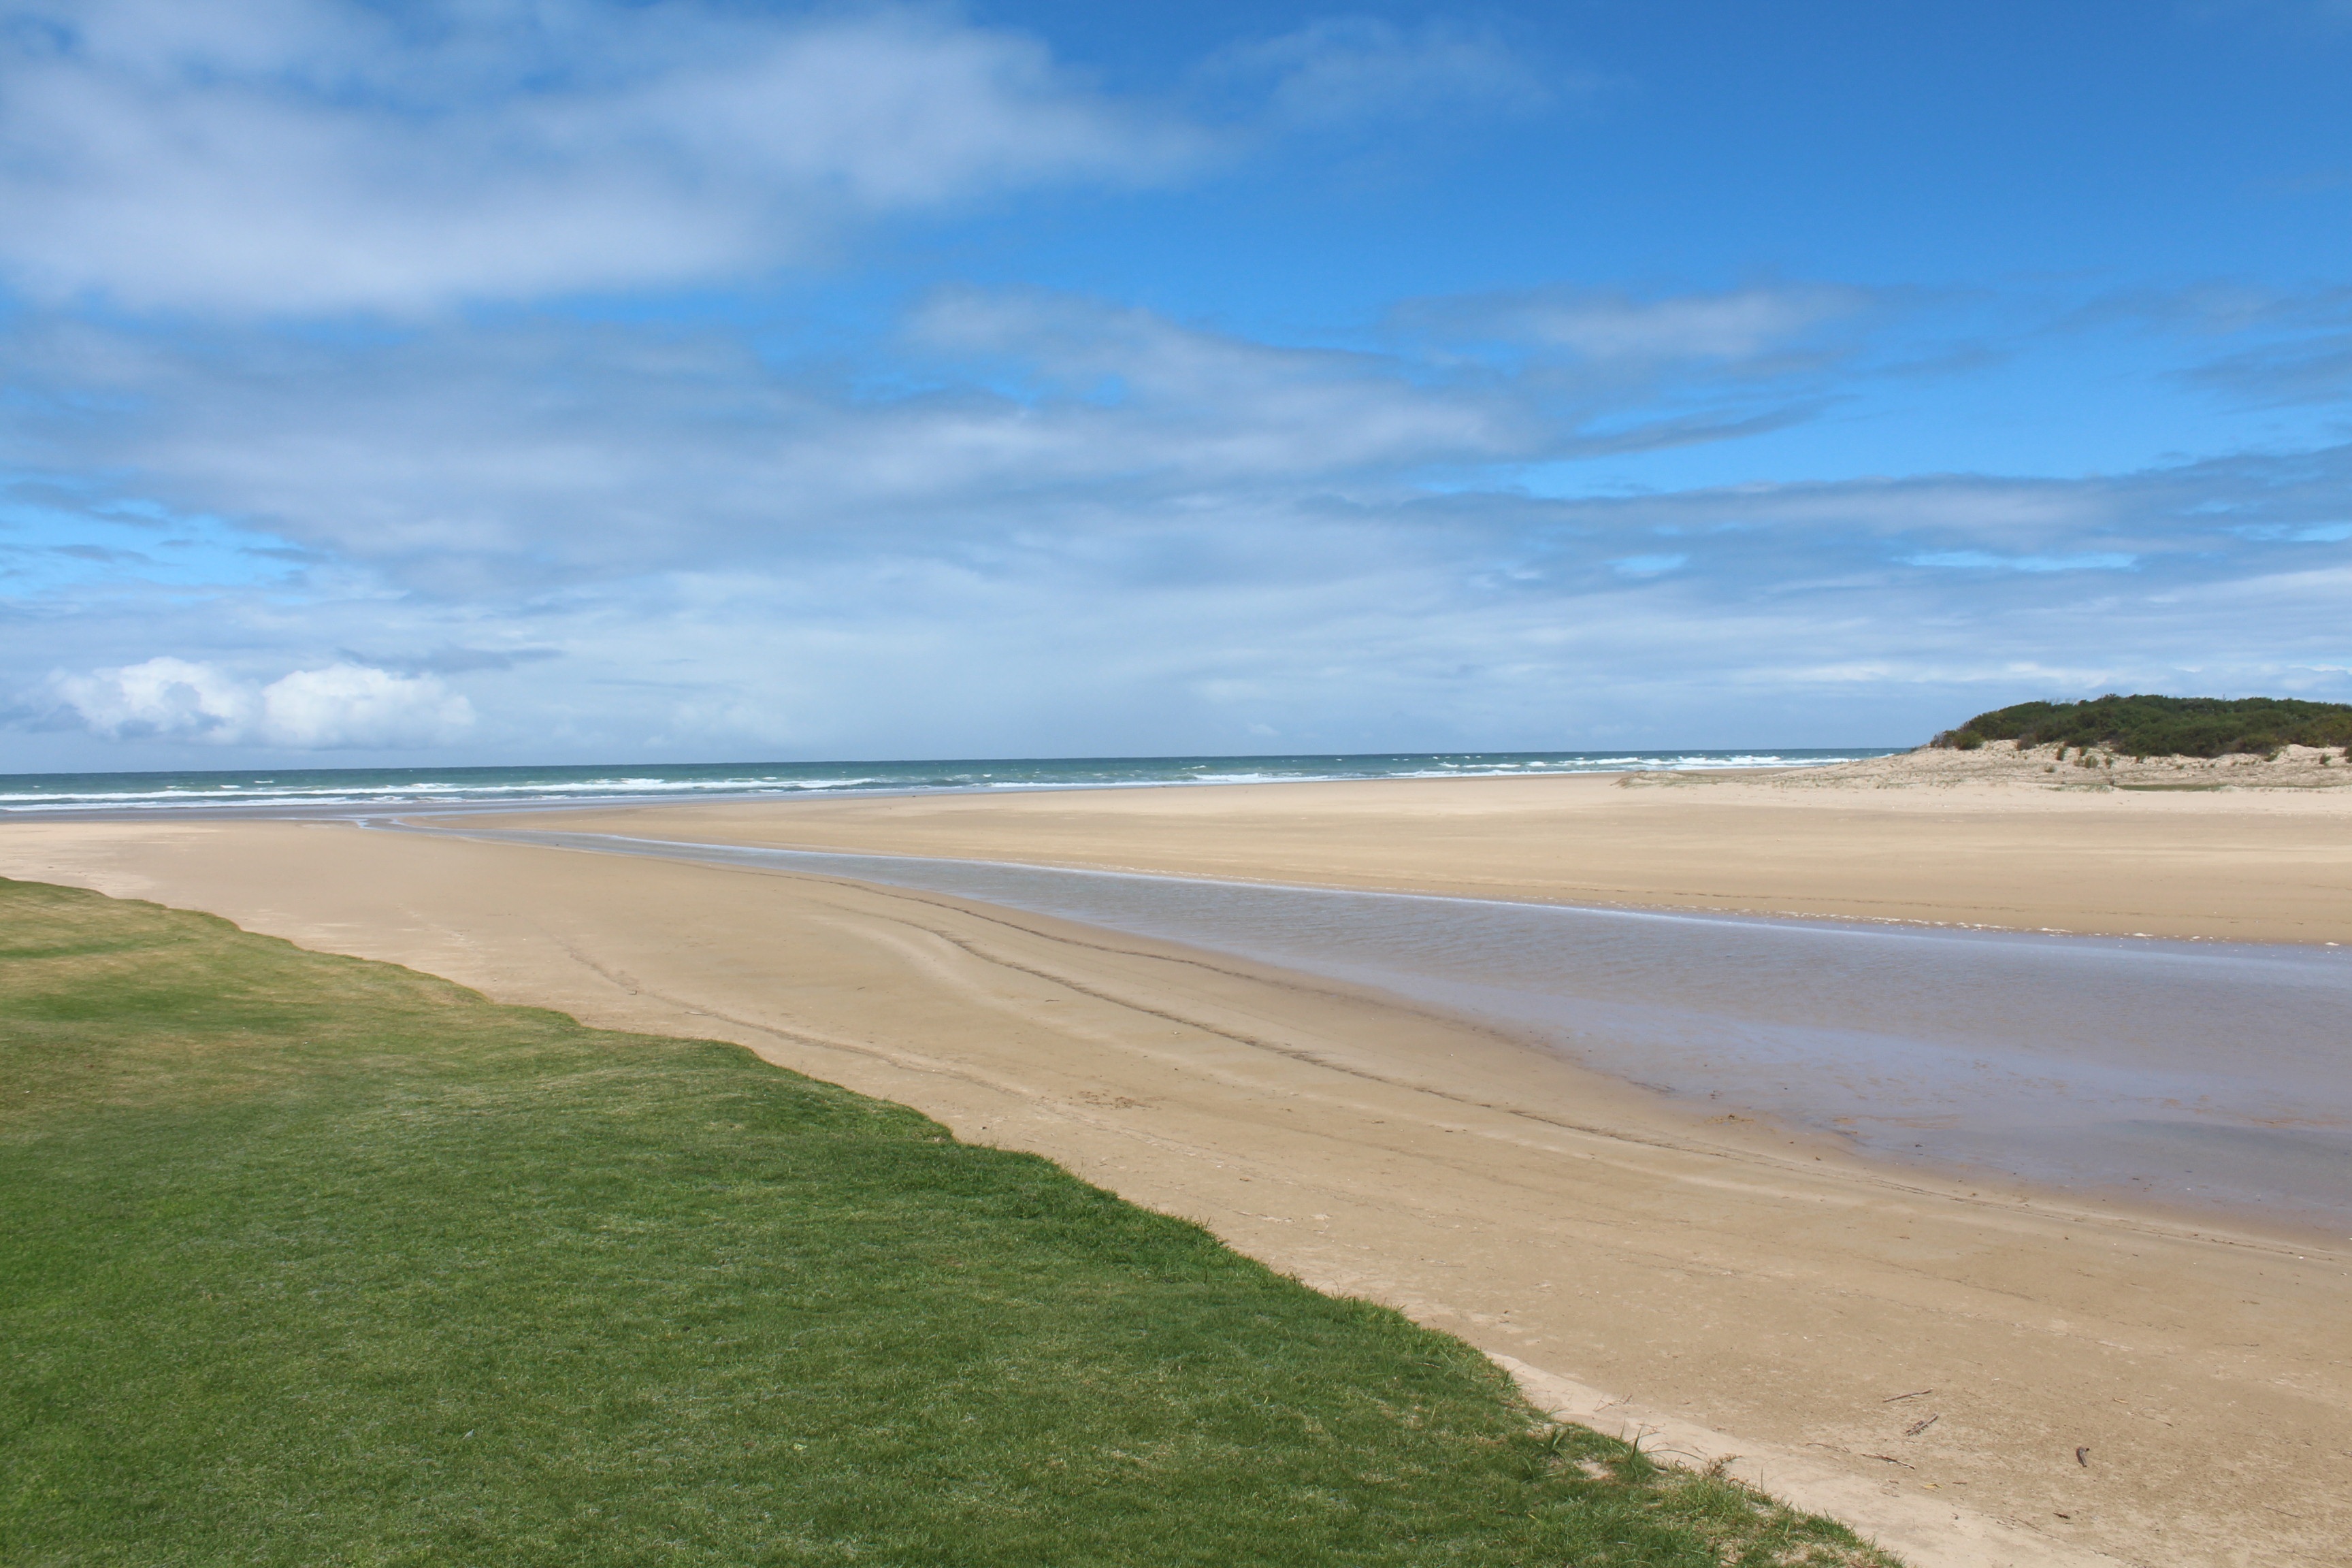
beach, landscape, sea, coast, water, nature, grass, sand, ocean, horizon, cloud, sky, shore, wave, river, vacation, scenery, holiday, bay, body of water, habitat, cape, summer vacation, natural environment